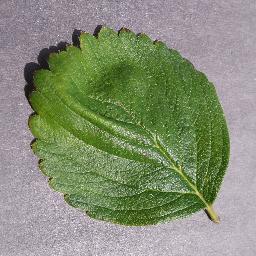
Label: Strawberry___healthy